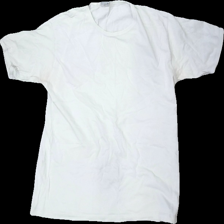
View: front
Type: T-shirt
Category: Men
Brand: Newbody
Colors: White
Material: 100% cott
Cut: Regular, C-collar
Size: XL
Stains: Major
Holes: Minor
Damage: sweat stains in armpits
Damage location: top center
Damage 2: hole
Damage 2 location: middle left
Price range: <50
Recommended usage: Recycle
Description: White t-shirt from Newbody, size XL. Poor condition.